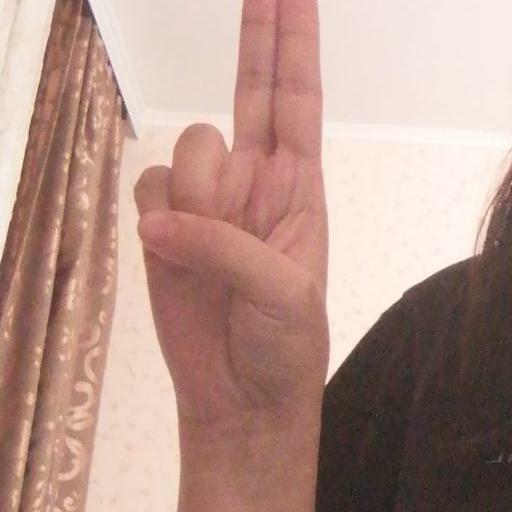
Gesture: two_up